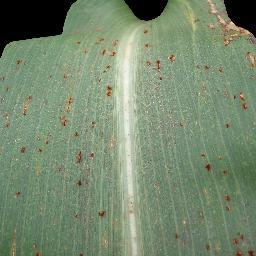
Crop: corn
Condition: (maize)_common_rust